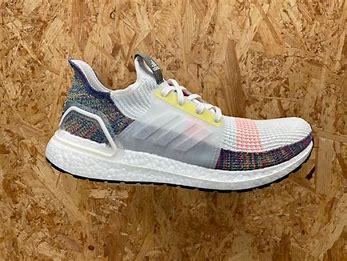
Brand: Adidas
Model: Ultraboost 19